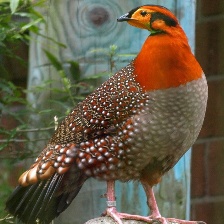
Species: CABOTS TRAGOPAN
Scientific name: TRAGOPAN CABOTI